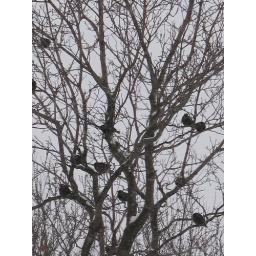
birds sitting in a tree